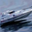
Label: ship